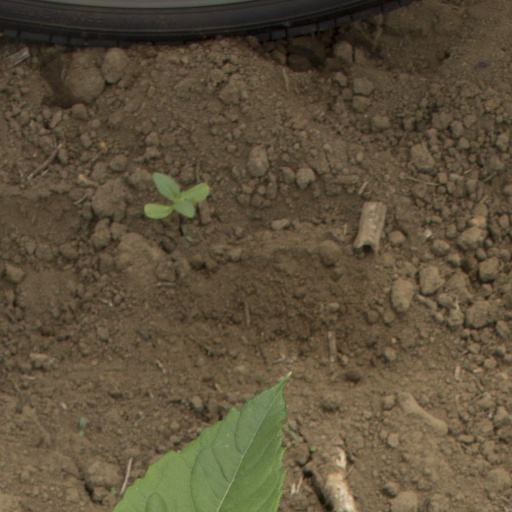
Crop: Jerusalem artichoke